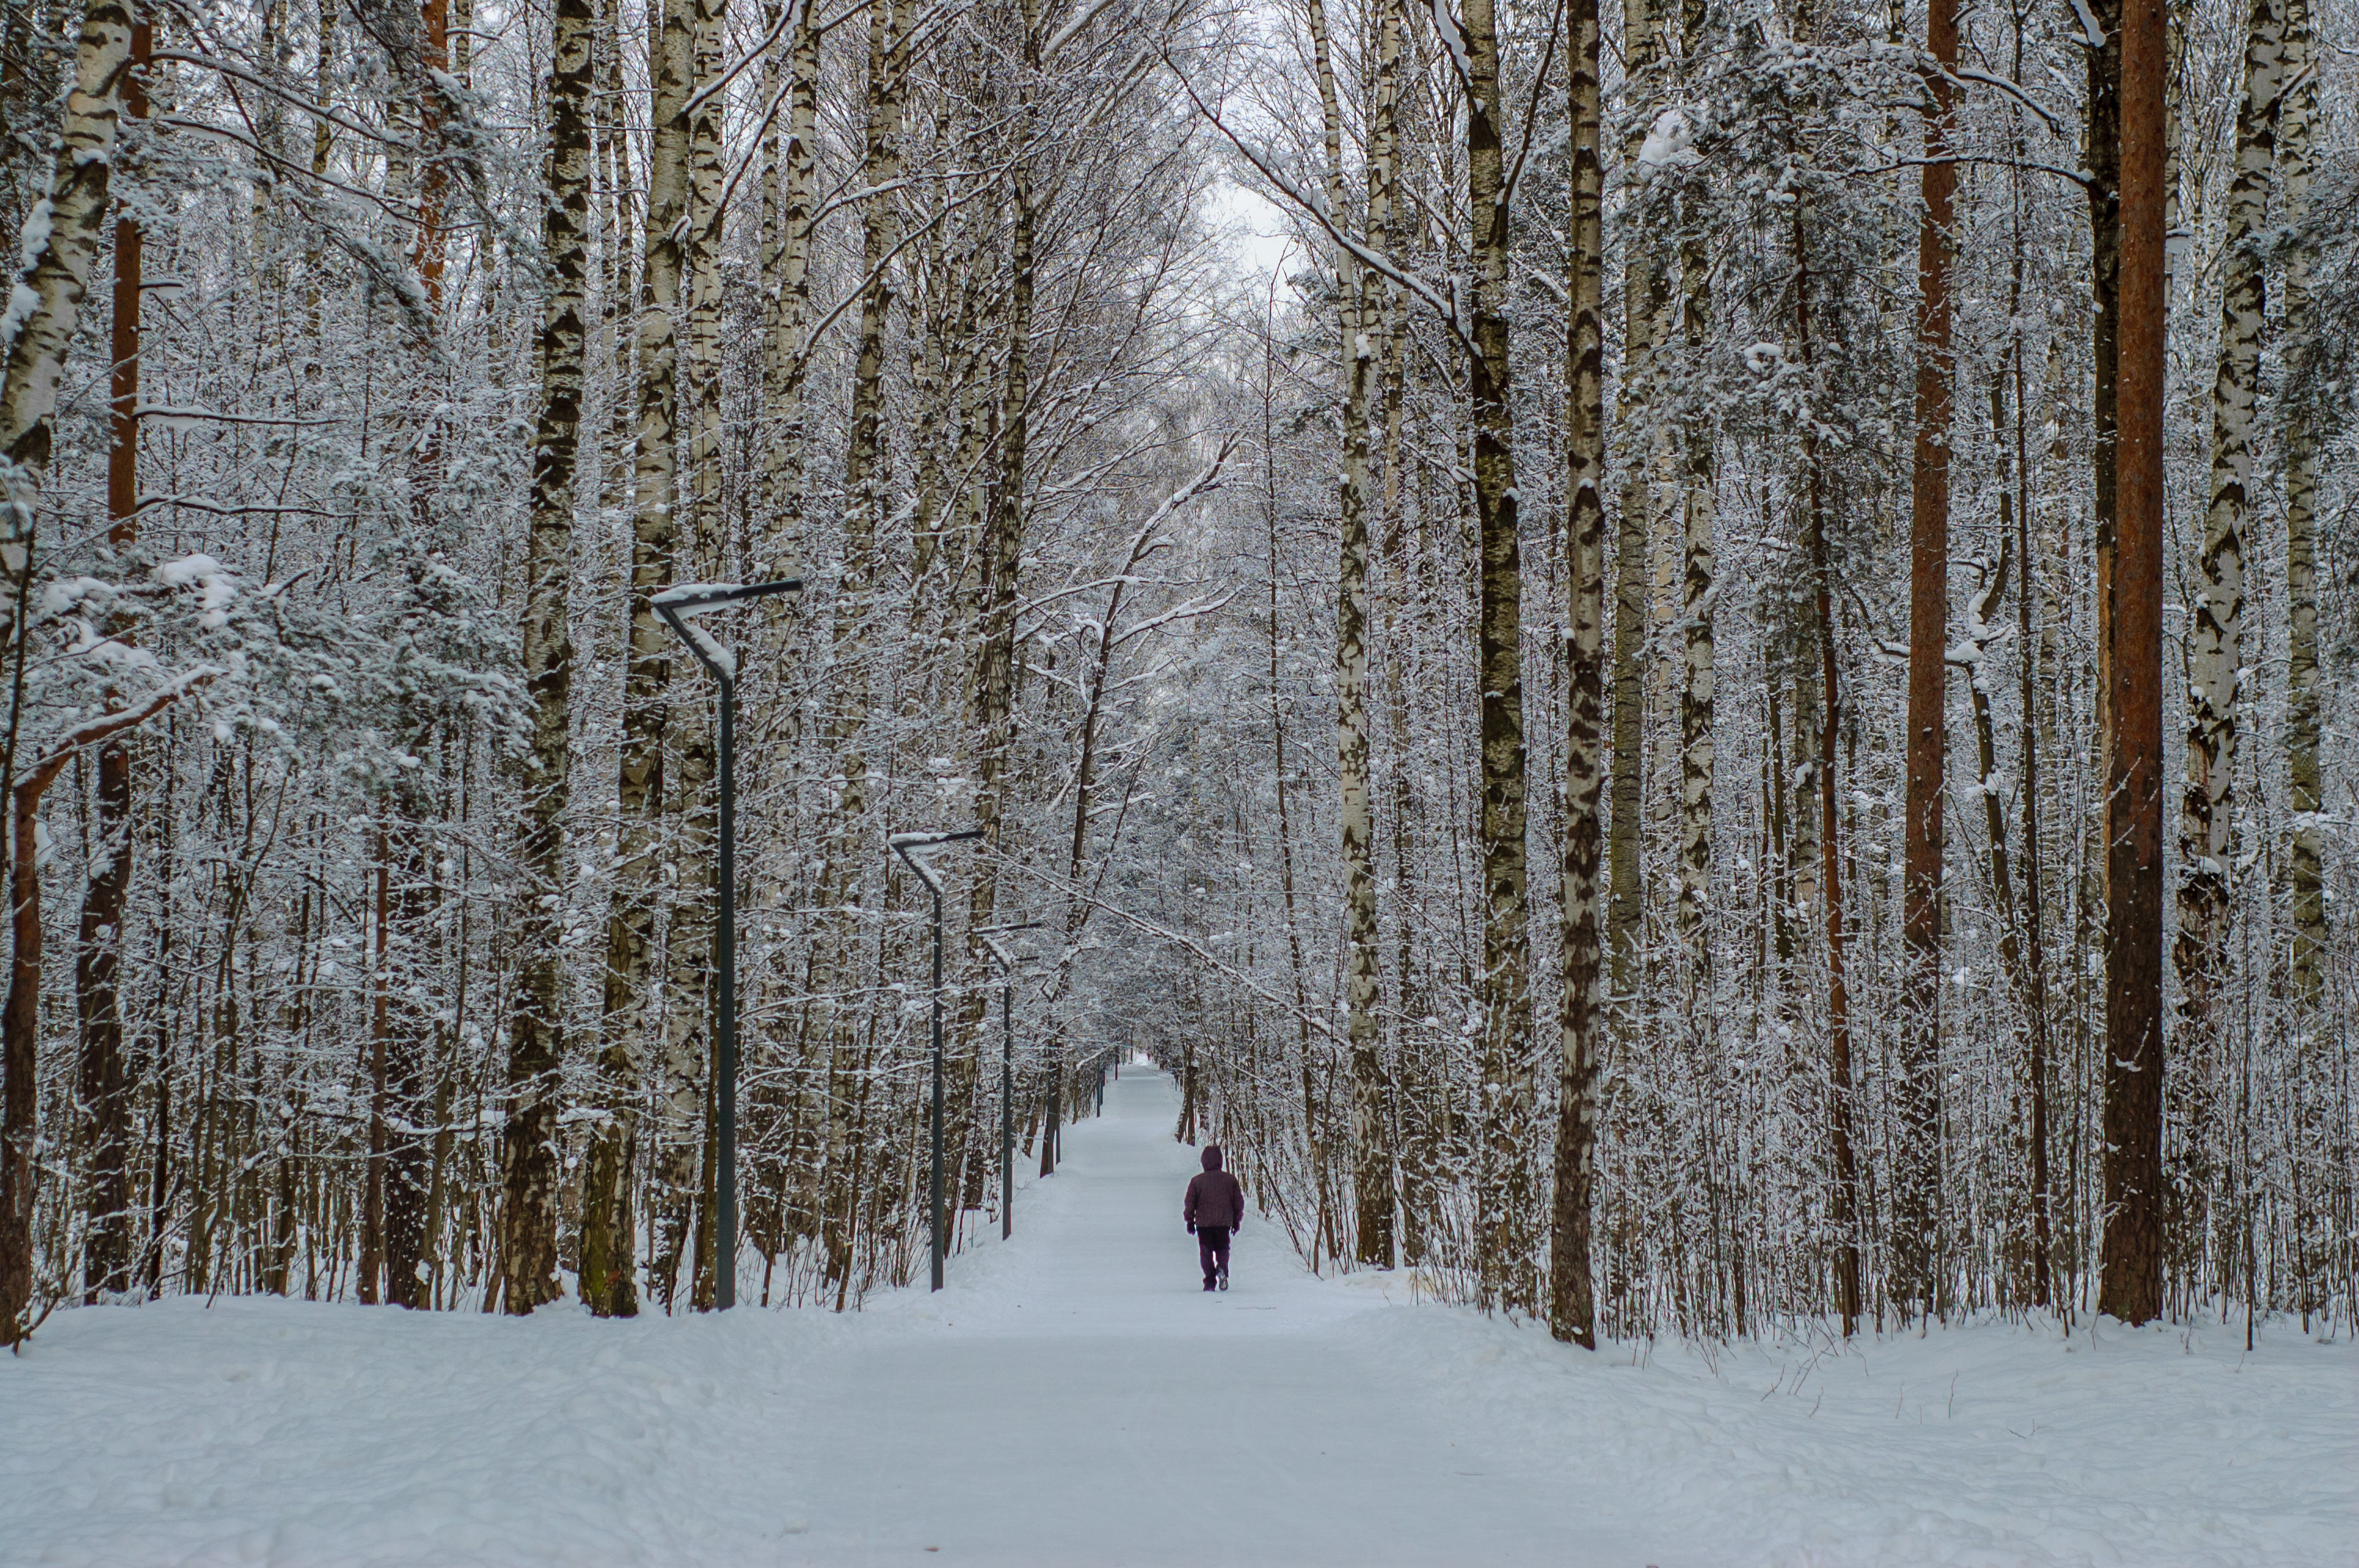
images, plant, snow, tree, natural landscape, twig, People in nature, wood, trunk, biome, freezing, atmospheric phenomenon, slope, tire, woody plant, landscape, evergreen, forest, trail, frost, winter, recreation, road, grove, spruce fir forest, woodland, conifer, temperate broadleaf and mixed forest, wildlife, Northern hardwood forest, tropical and subtropical coniferous forests, path, deciduous, old growth forest, temperate coniferous forest, precipitation, jungle, hiking, winter storm, plant stem, fir, pine family, pine, valdivian temperate rain forest, birch family, piste, ice, monochrome photography